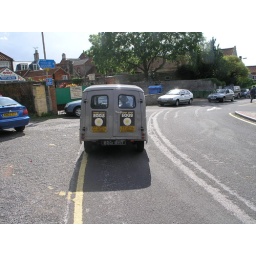
This old delivery van was just driving off when we arrived at the tourist car park in Glastonbury.